Economy of Croatia

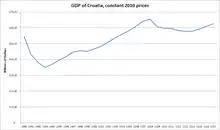
GDP of Croatia at constant 2010 prices from 1990 to 2017

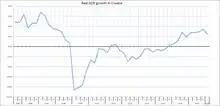
Real GDP growth in Croatia 2005–2015

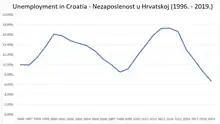
Unemployment rate from 1996 to 2019 according to Eurostat

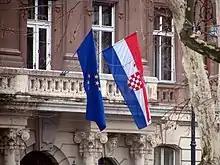
Croatia joined the European economic bloc in 2013

In the late 1980s and early 1990s, with the collapse of socialism and the beginning of economic transition, Croatia faced considerable economic problems stemming from: